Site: brandenburg
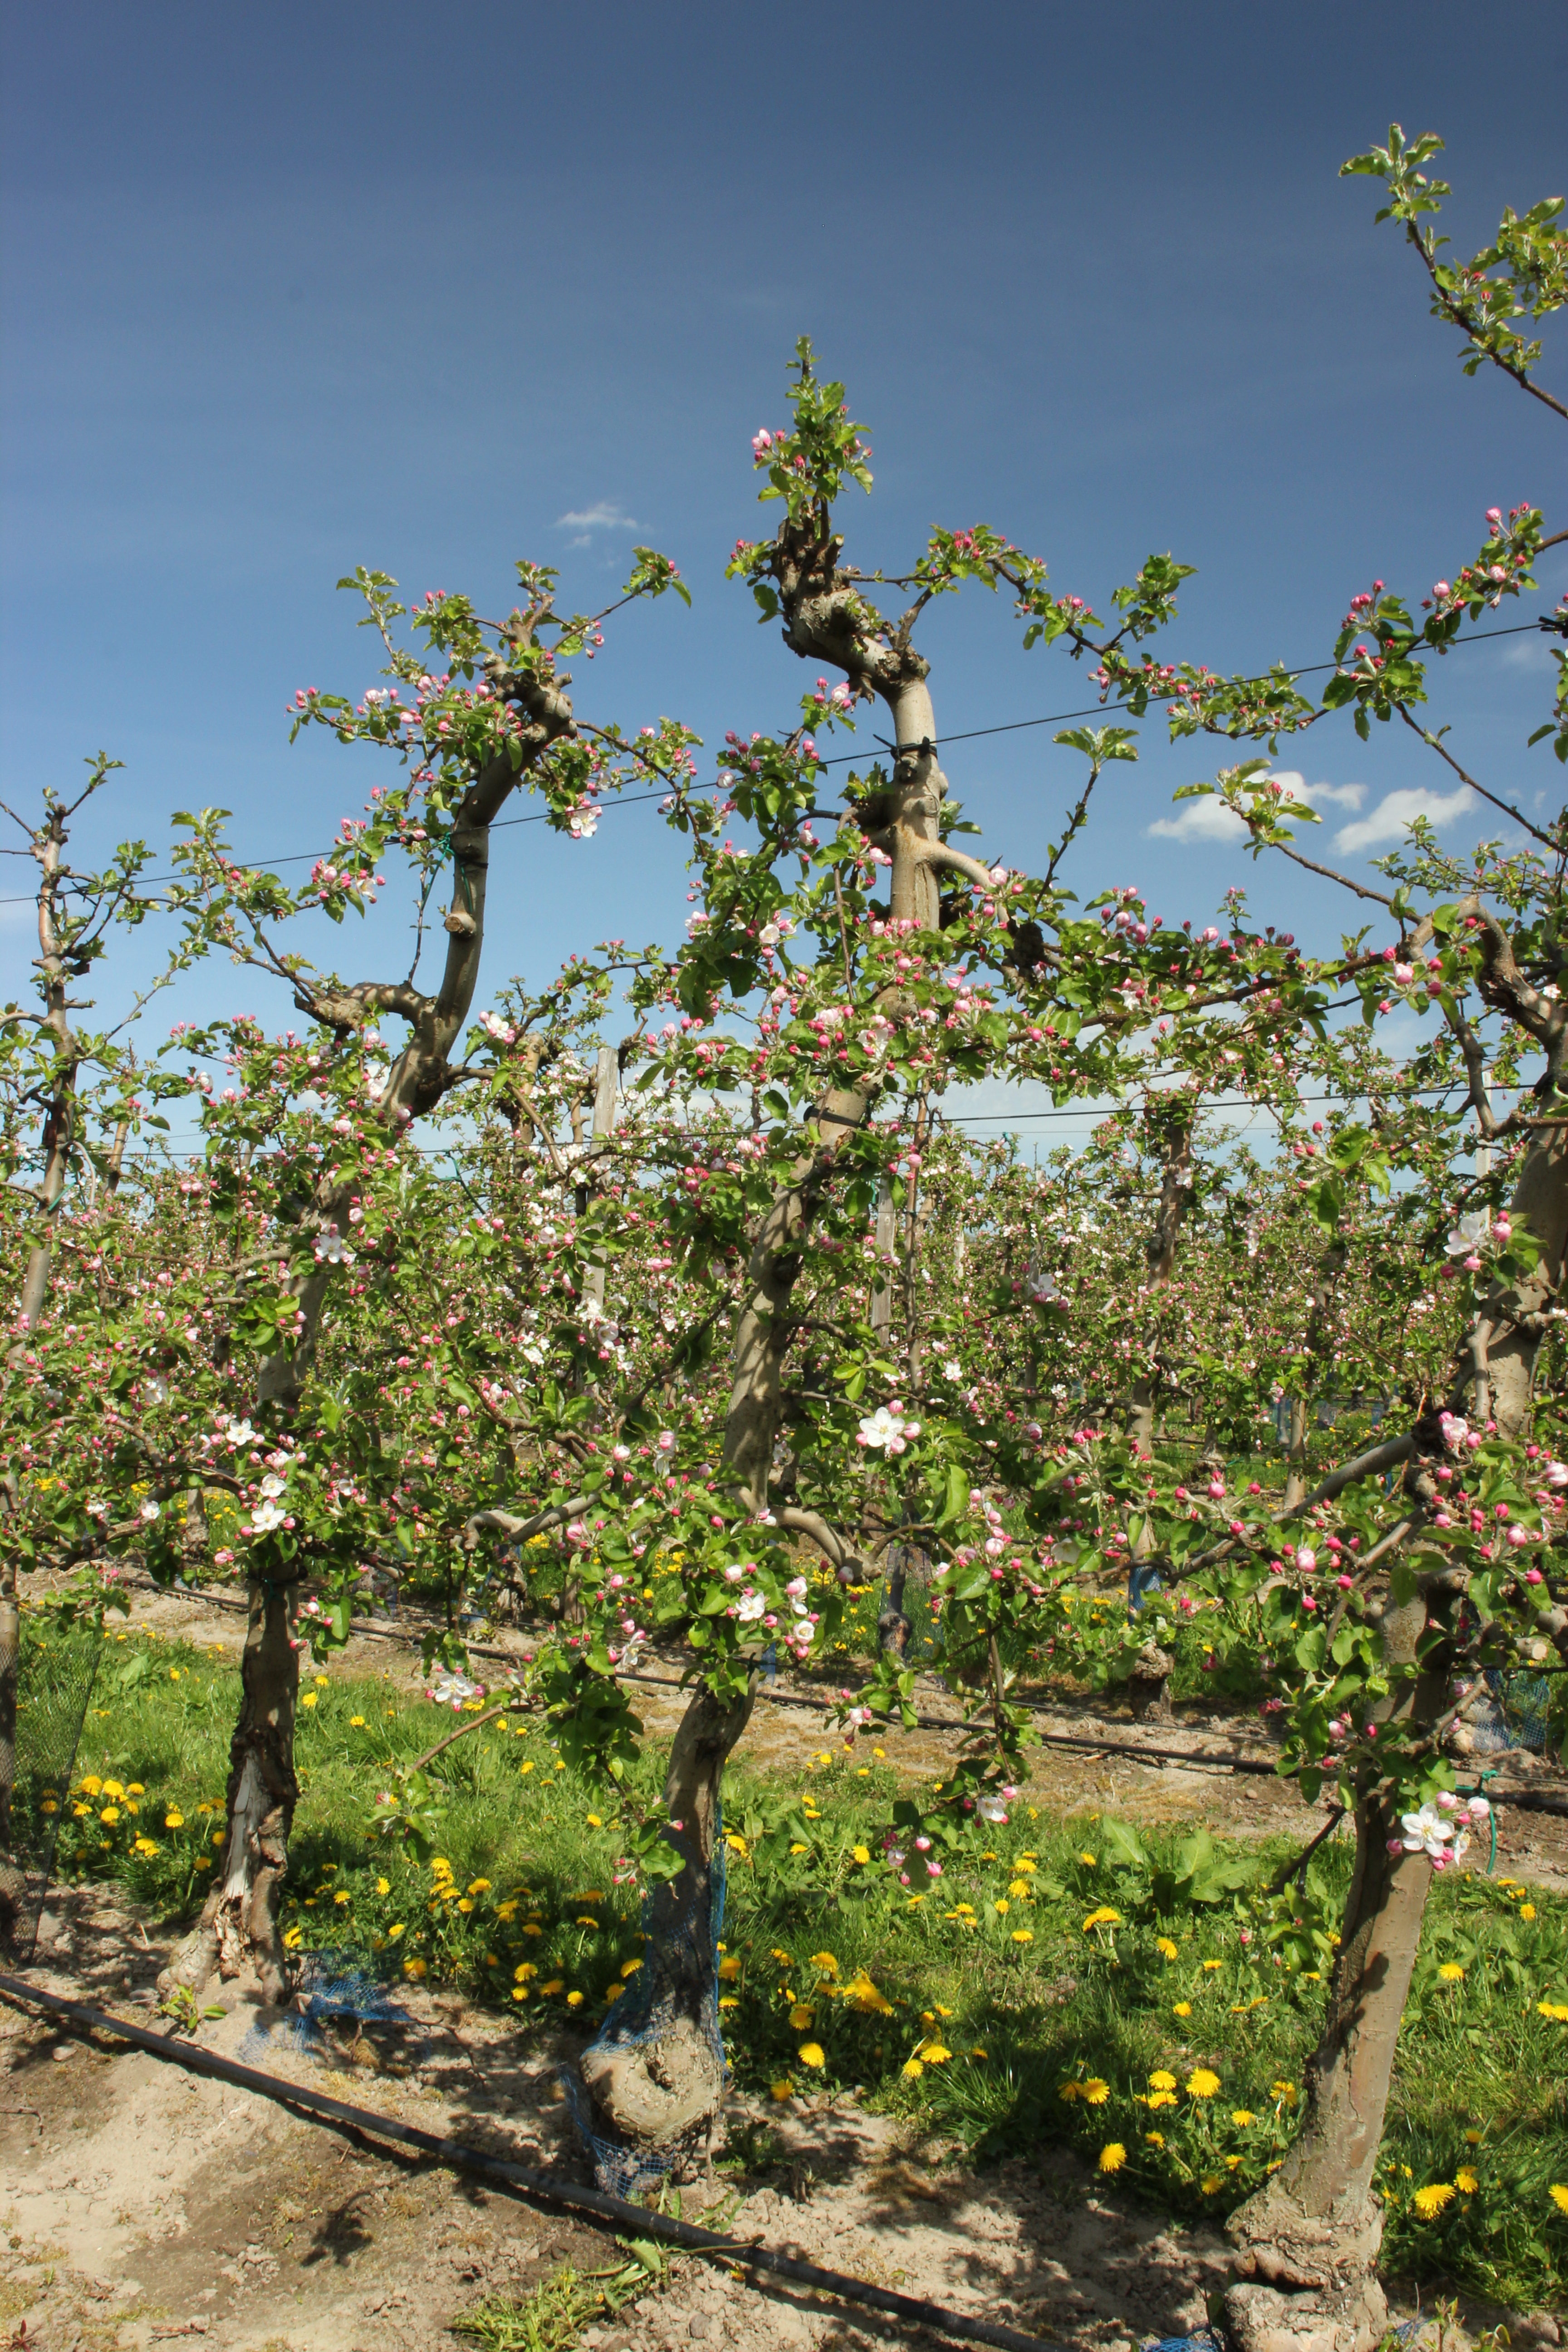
Growth stage (BBCH 57): Inflorescence emergence